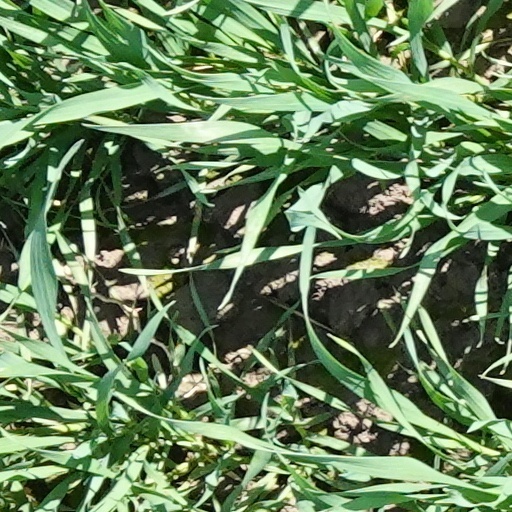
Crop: wheat